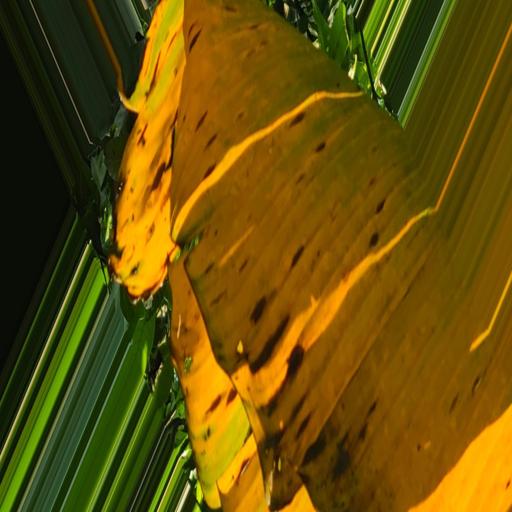
Label: panama_disease